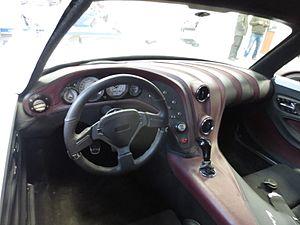
Sbarro Essenza - Show room de l'école Espera Sbarro de Montbéliard